Chasing the Dragon (film)

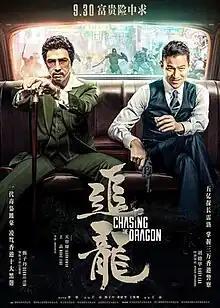
Promotional poster

Chasing the Dragon, previously known as King of Drug Dealers, is a 2017 Hong Kong action crime drama film directed by Wong Jing and Jason Kwan. The film stars Donnie Yen as Crippled Ho, based on real life gangster Ng Sik-ho and Andy Lau reprising his role as Lee Rock from the film series of the same name. The film is about an illegal immigrant from China who sneaks into British-colonized Hong Kong in 1963 and transforms himself into a ruthless and emerging drug lord.